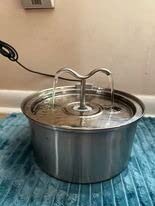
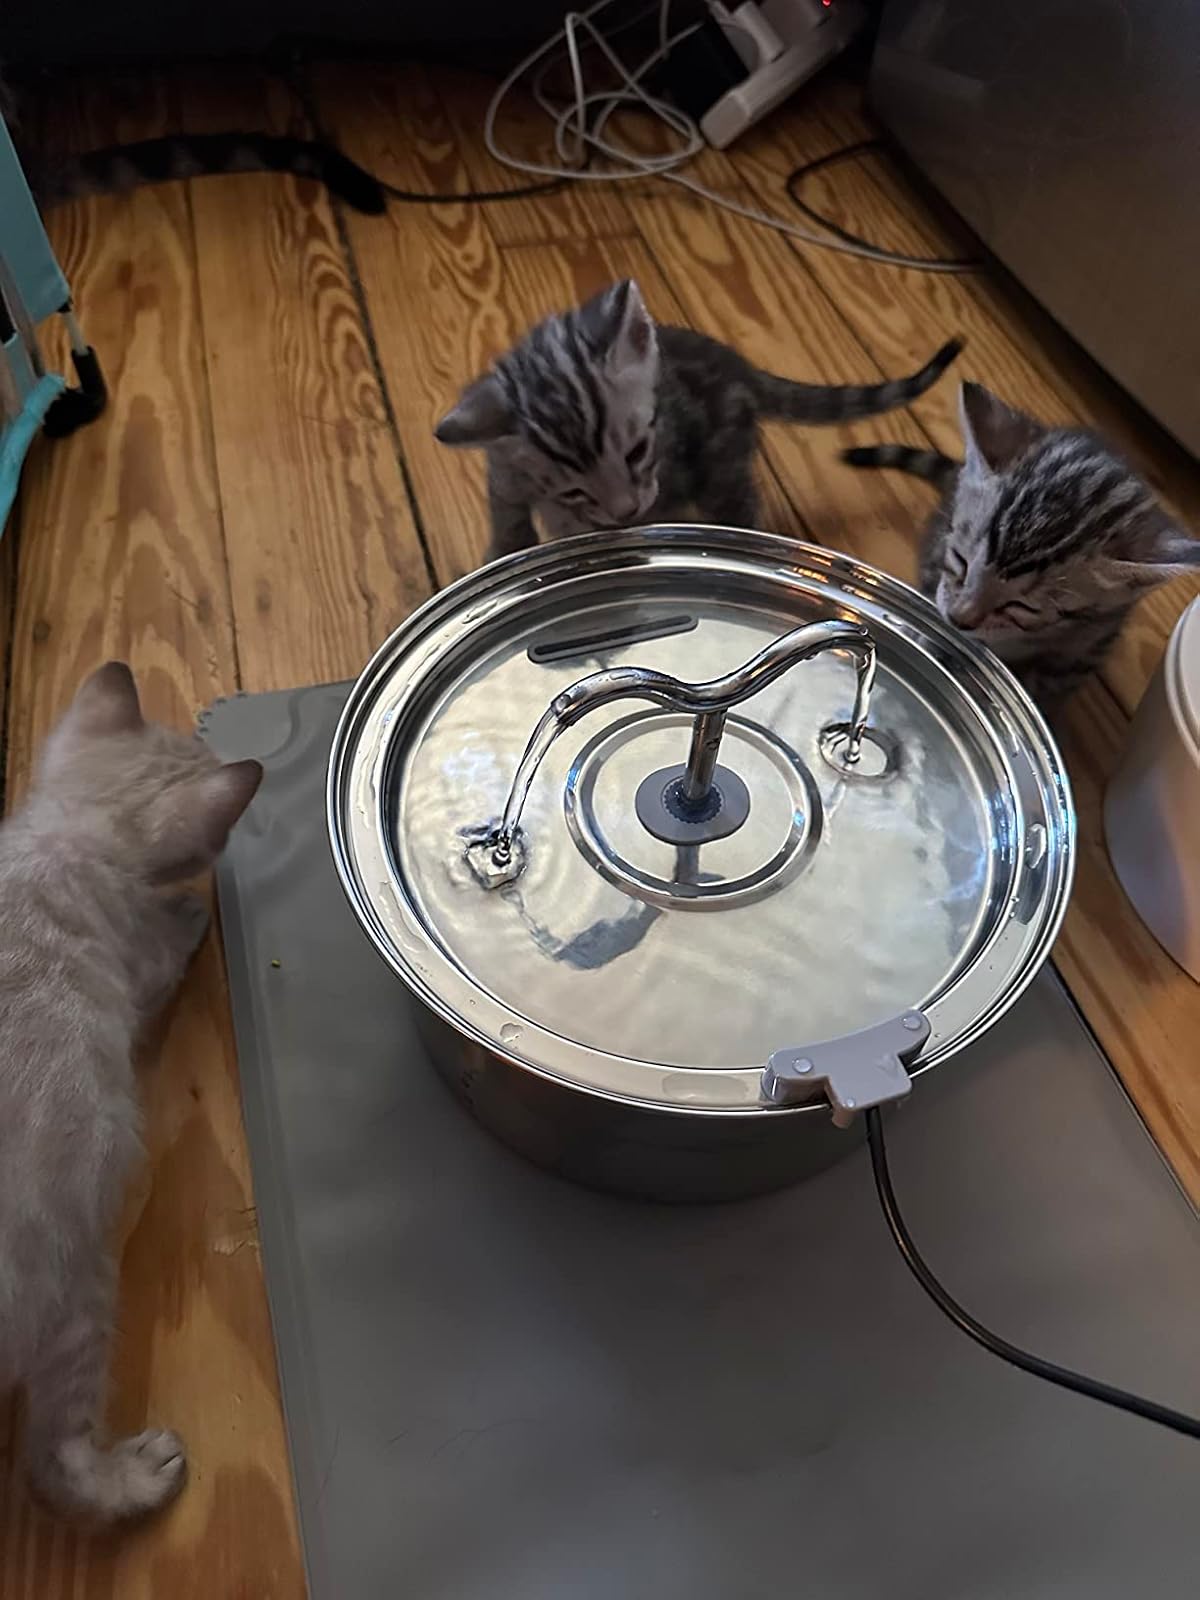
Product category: items_bowl
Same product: yes